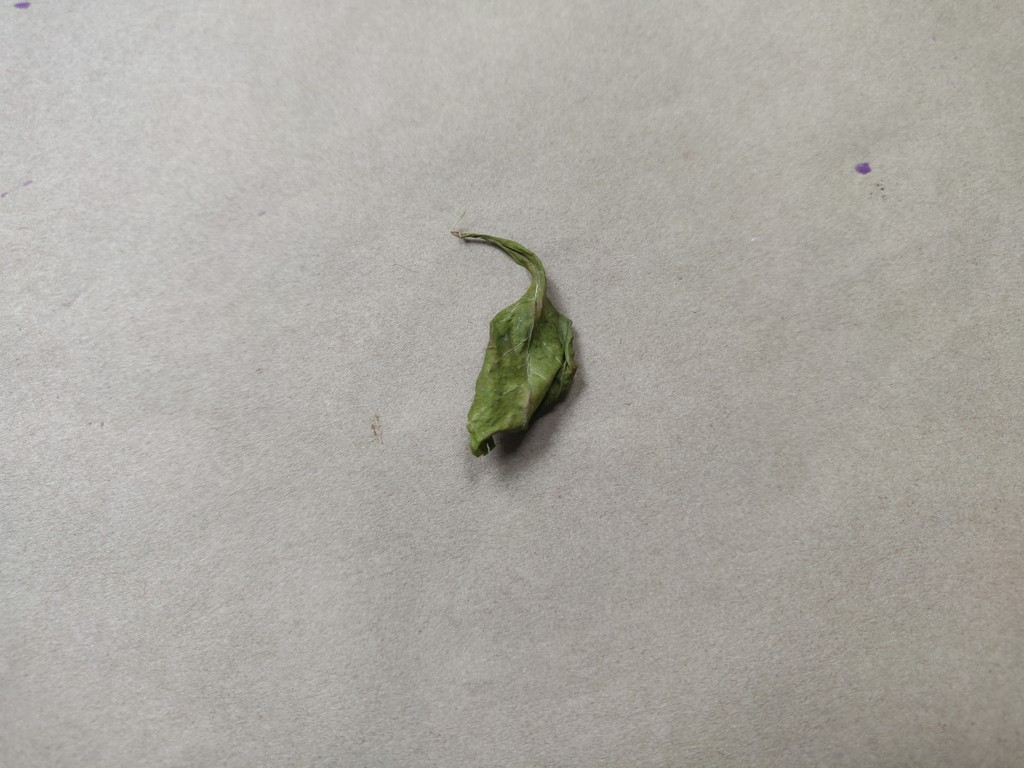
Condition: Dried
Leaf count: single
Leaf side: unknown